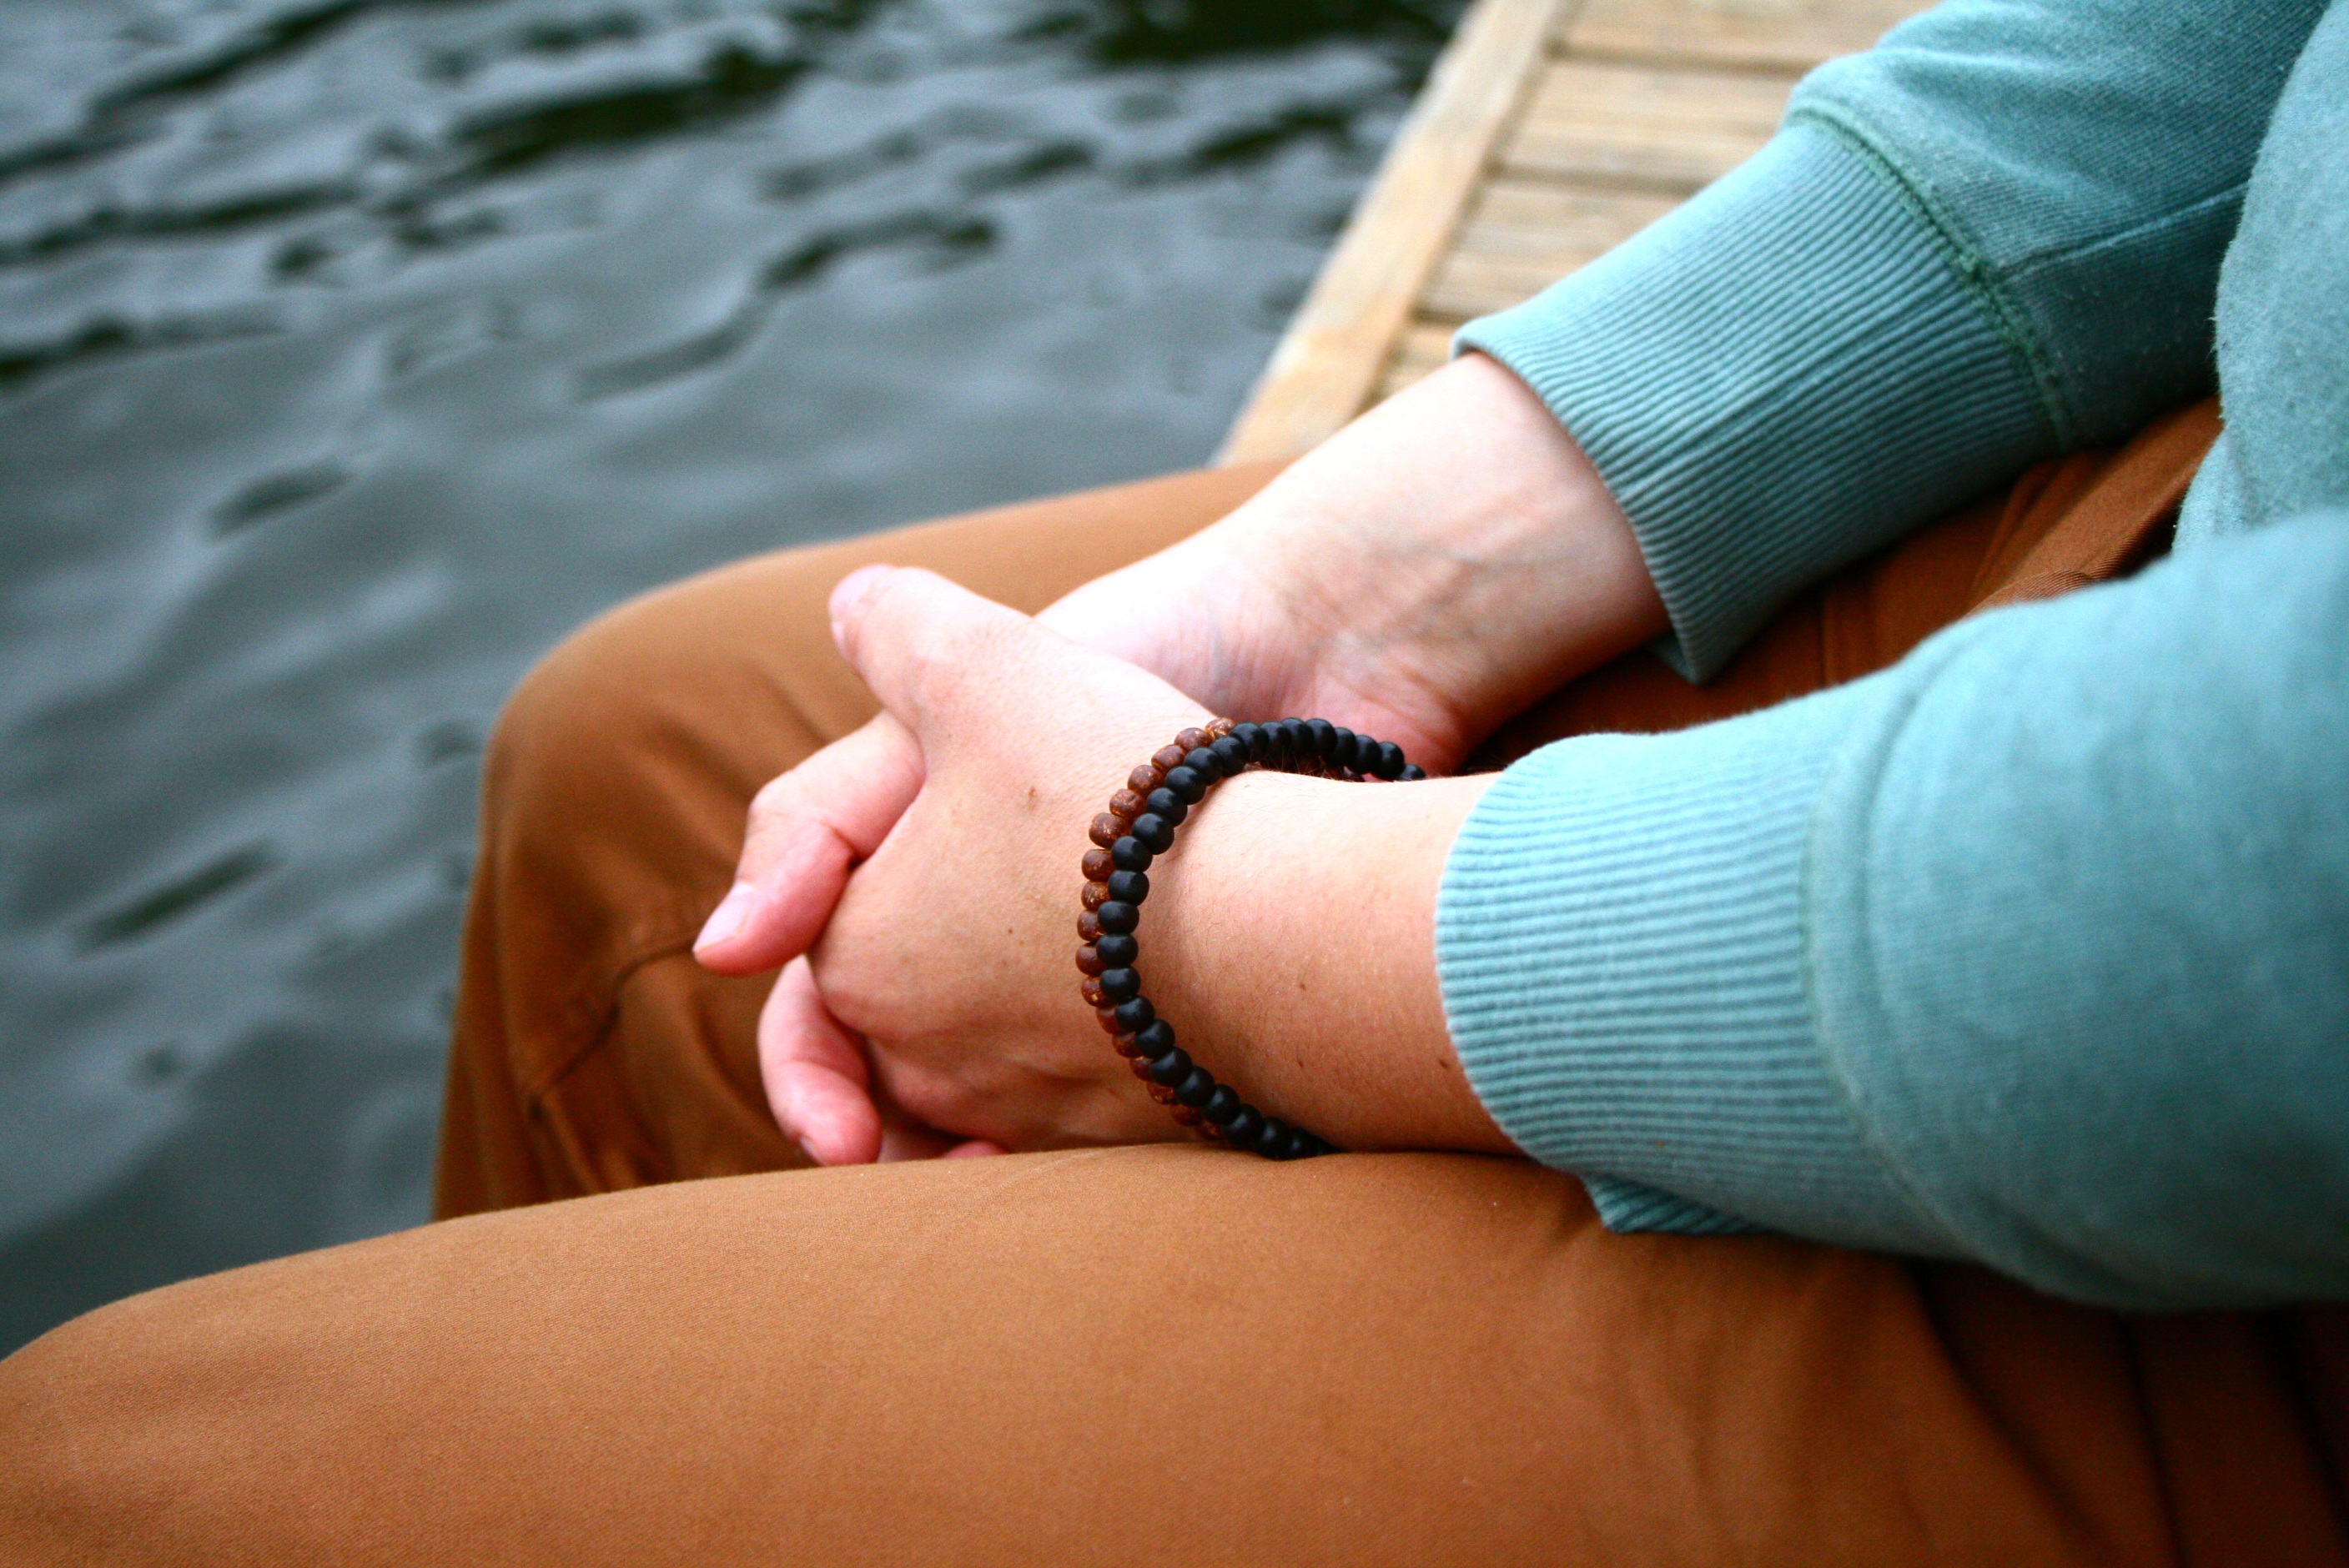
hand, woman, guy, leg, arm, close up, human body, hands, skin, beauty, interaction, on the shore, friendship bracelet